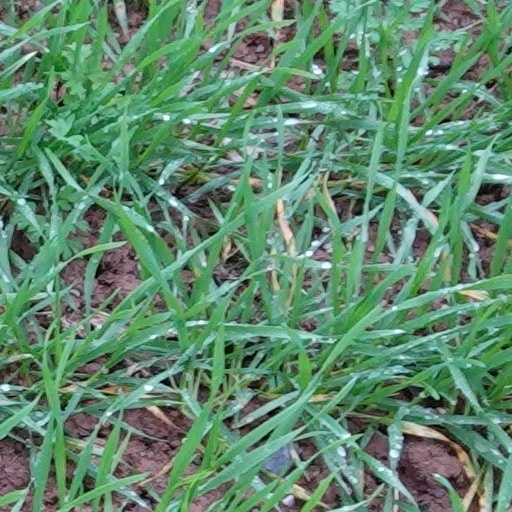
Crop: wheat